Jalrez District

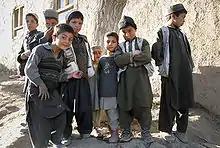
Local children in the Jalrez Valley

The district is a major producer and exporter of potatoes, but also produces apples, onions, rice, wheat, barley, mung beans, spinach, carrots, almonds, apricots and spinach. In 2008 there were 134,700 livestock in the district, of which 50,000 were sheep.